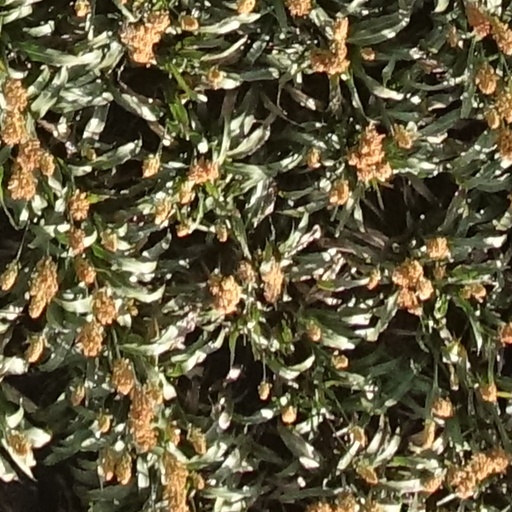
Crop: sorghum